European Court of Human Rights

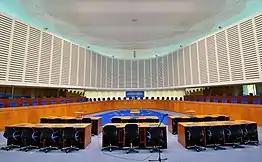

On 10 December 1948, the United Nations adopted the Universal Declaration of Human Rights, which aims to promote the universal recognition of rights set out therein, in order to strengthen the protection of human rights at the international level. While hugely important in setting a global standard for the first time, the declaration was essentially aspirational, and had no judicial enforcement mechanism. In 1949, the twelve member states of the newly created Council of Europe began work on the European Convention on Human Rights, drawing inspiration from the rights already set out in the Declaration, but with the crucial difference that—for the European countries which chose to sign up to it—there would be a judicial mechanism to ensure that they respected the basic rights of their citizens.